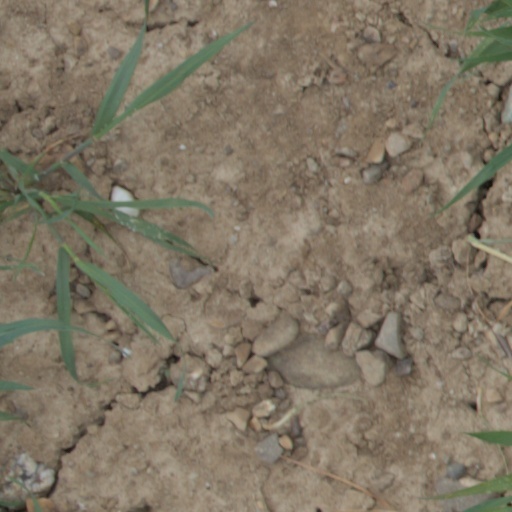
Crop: wheat